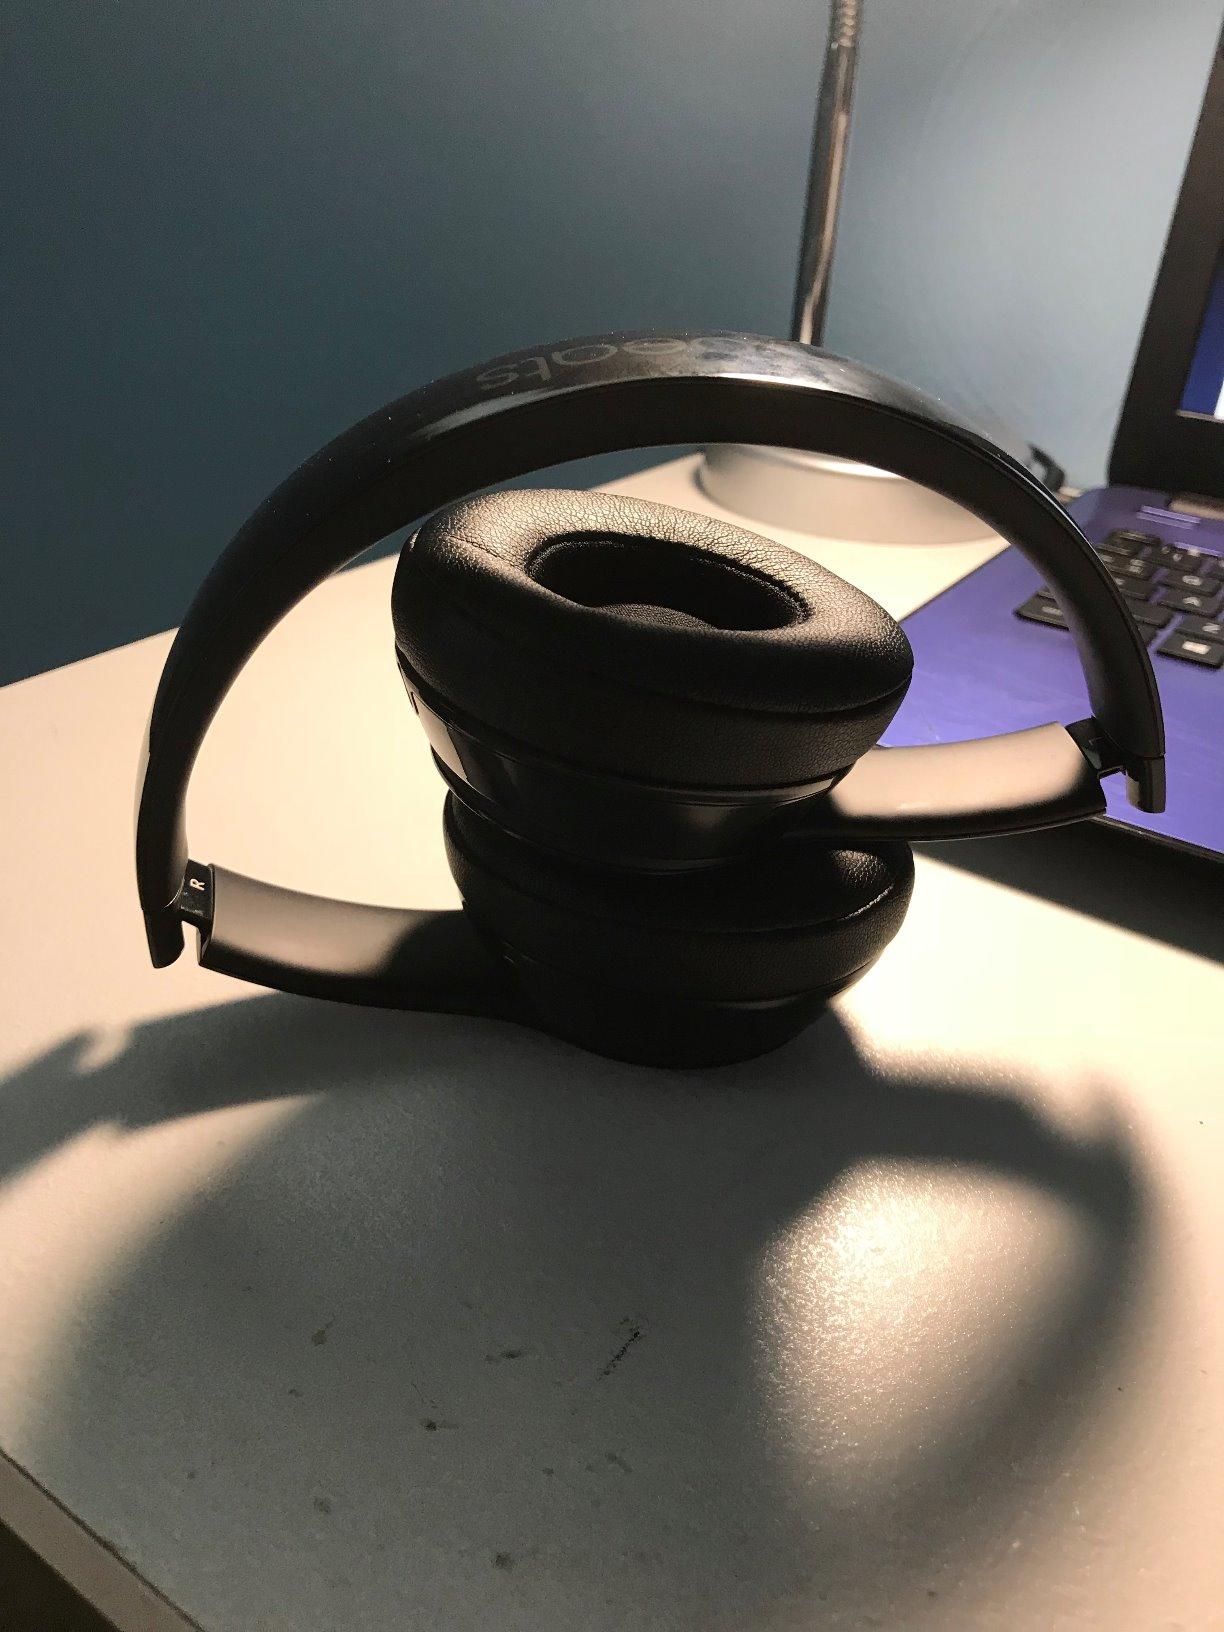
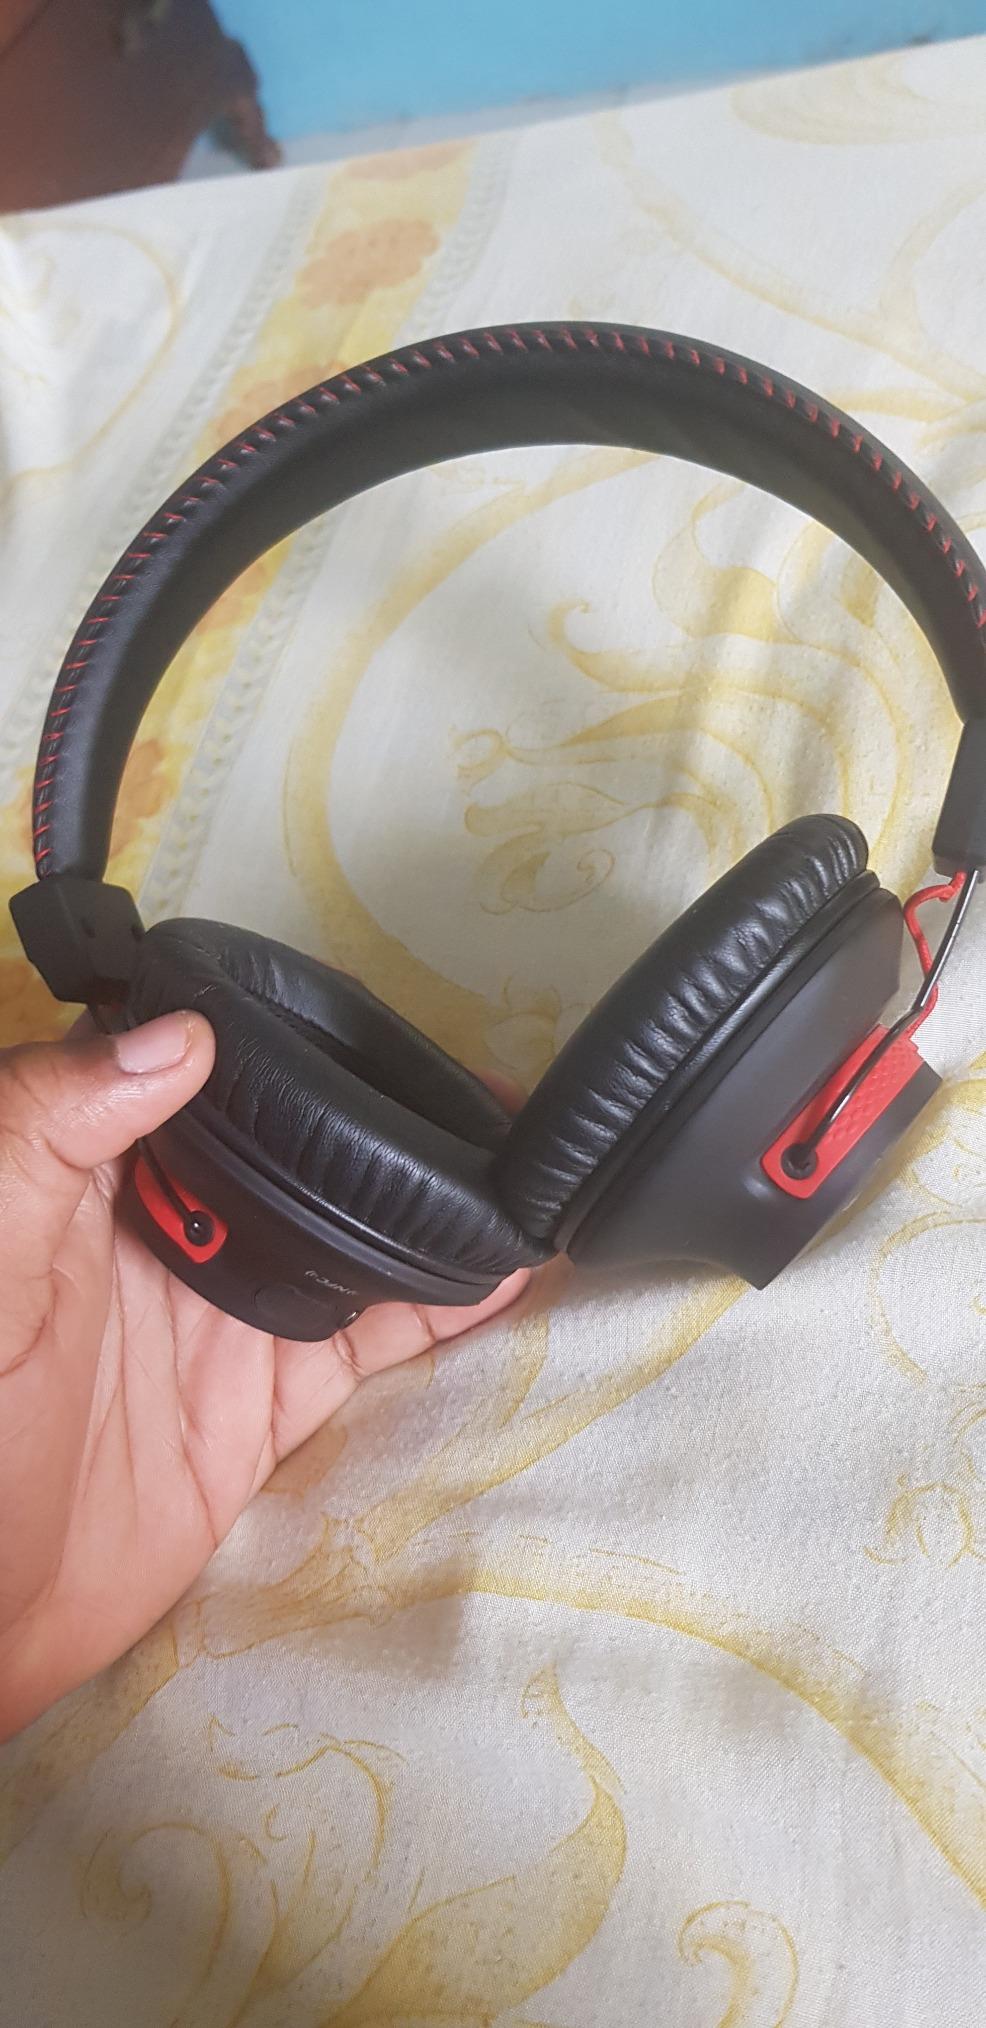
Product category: headphones
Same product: no